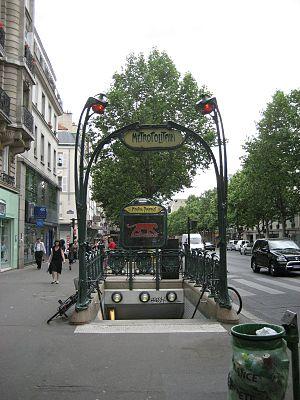
Les transports urbains sont les différents moyens de transport propres à une ville ou à une agglomération, adaptés à cet environnement. Ils comprennent généralement les transports en commun et individuels, comme la voiture ou le vélo.